Tanks of Japan

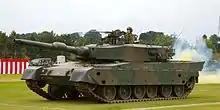
Public demonstration of a Type 90 at the JGSDF Ordnance School, Japan

So, although the Japanese Army widely employed tanks within the Pacific theater of war, the tanks that Allied forces in the Pacific faced were mostly older designs or even obsolete as the most modern Japanese tanks, such as the Type 3 Chi-Nu, were delayed by material and production shortages. Even after they started to come out of the factories the idea was to hold them for the defense of the mainland, and not dispersed to the far flung army or navy forces. Between 1931 and 1945, Japan produced 6450 tanks. Half of them (3,300) were made by the Mitsubishi Company. The sub-total of tanks produced between 1940 and 1945 is 4424, i.e. a yearly average comparable to Italy. For a country as large and as industrialized as Japan, that is modest. This being due to the higher priority of steel allocated to the Imperial Navy for warship construction. It changed to a degree in 1944/45, when the homeland became increasingly under direct threat but it was too late. As with many innovative weapons projects launched by Japan in the final years of World War II, production could not advance beyond either small numbers or the prototype stage due to material shortages, and the loss of Japan's industrial infrastructure to the Allied bombing of Japan.